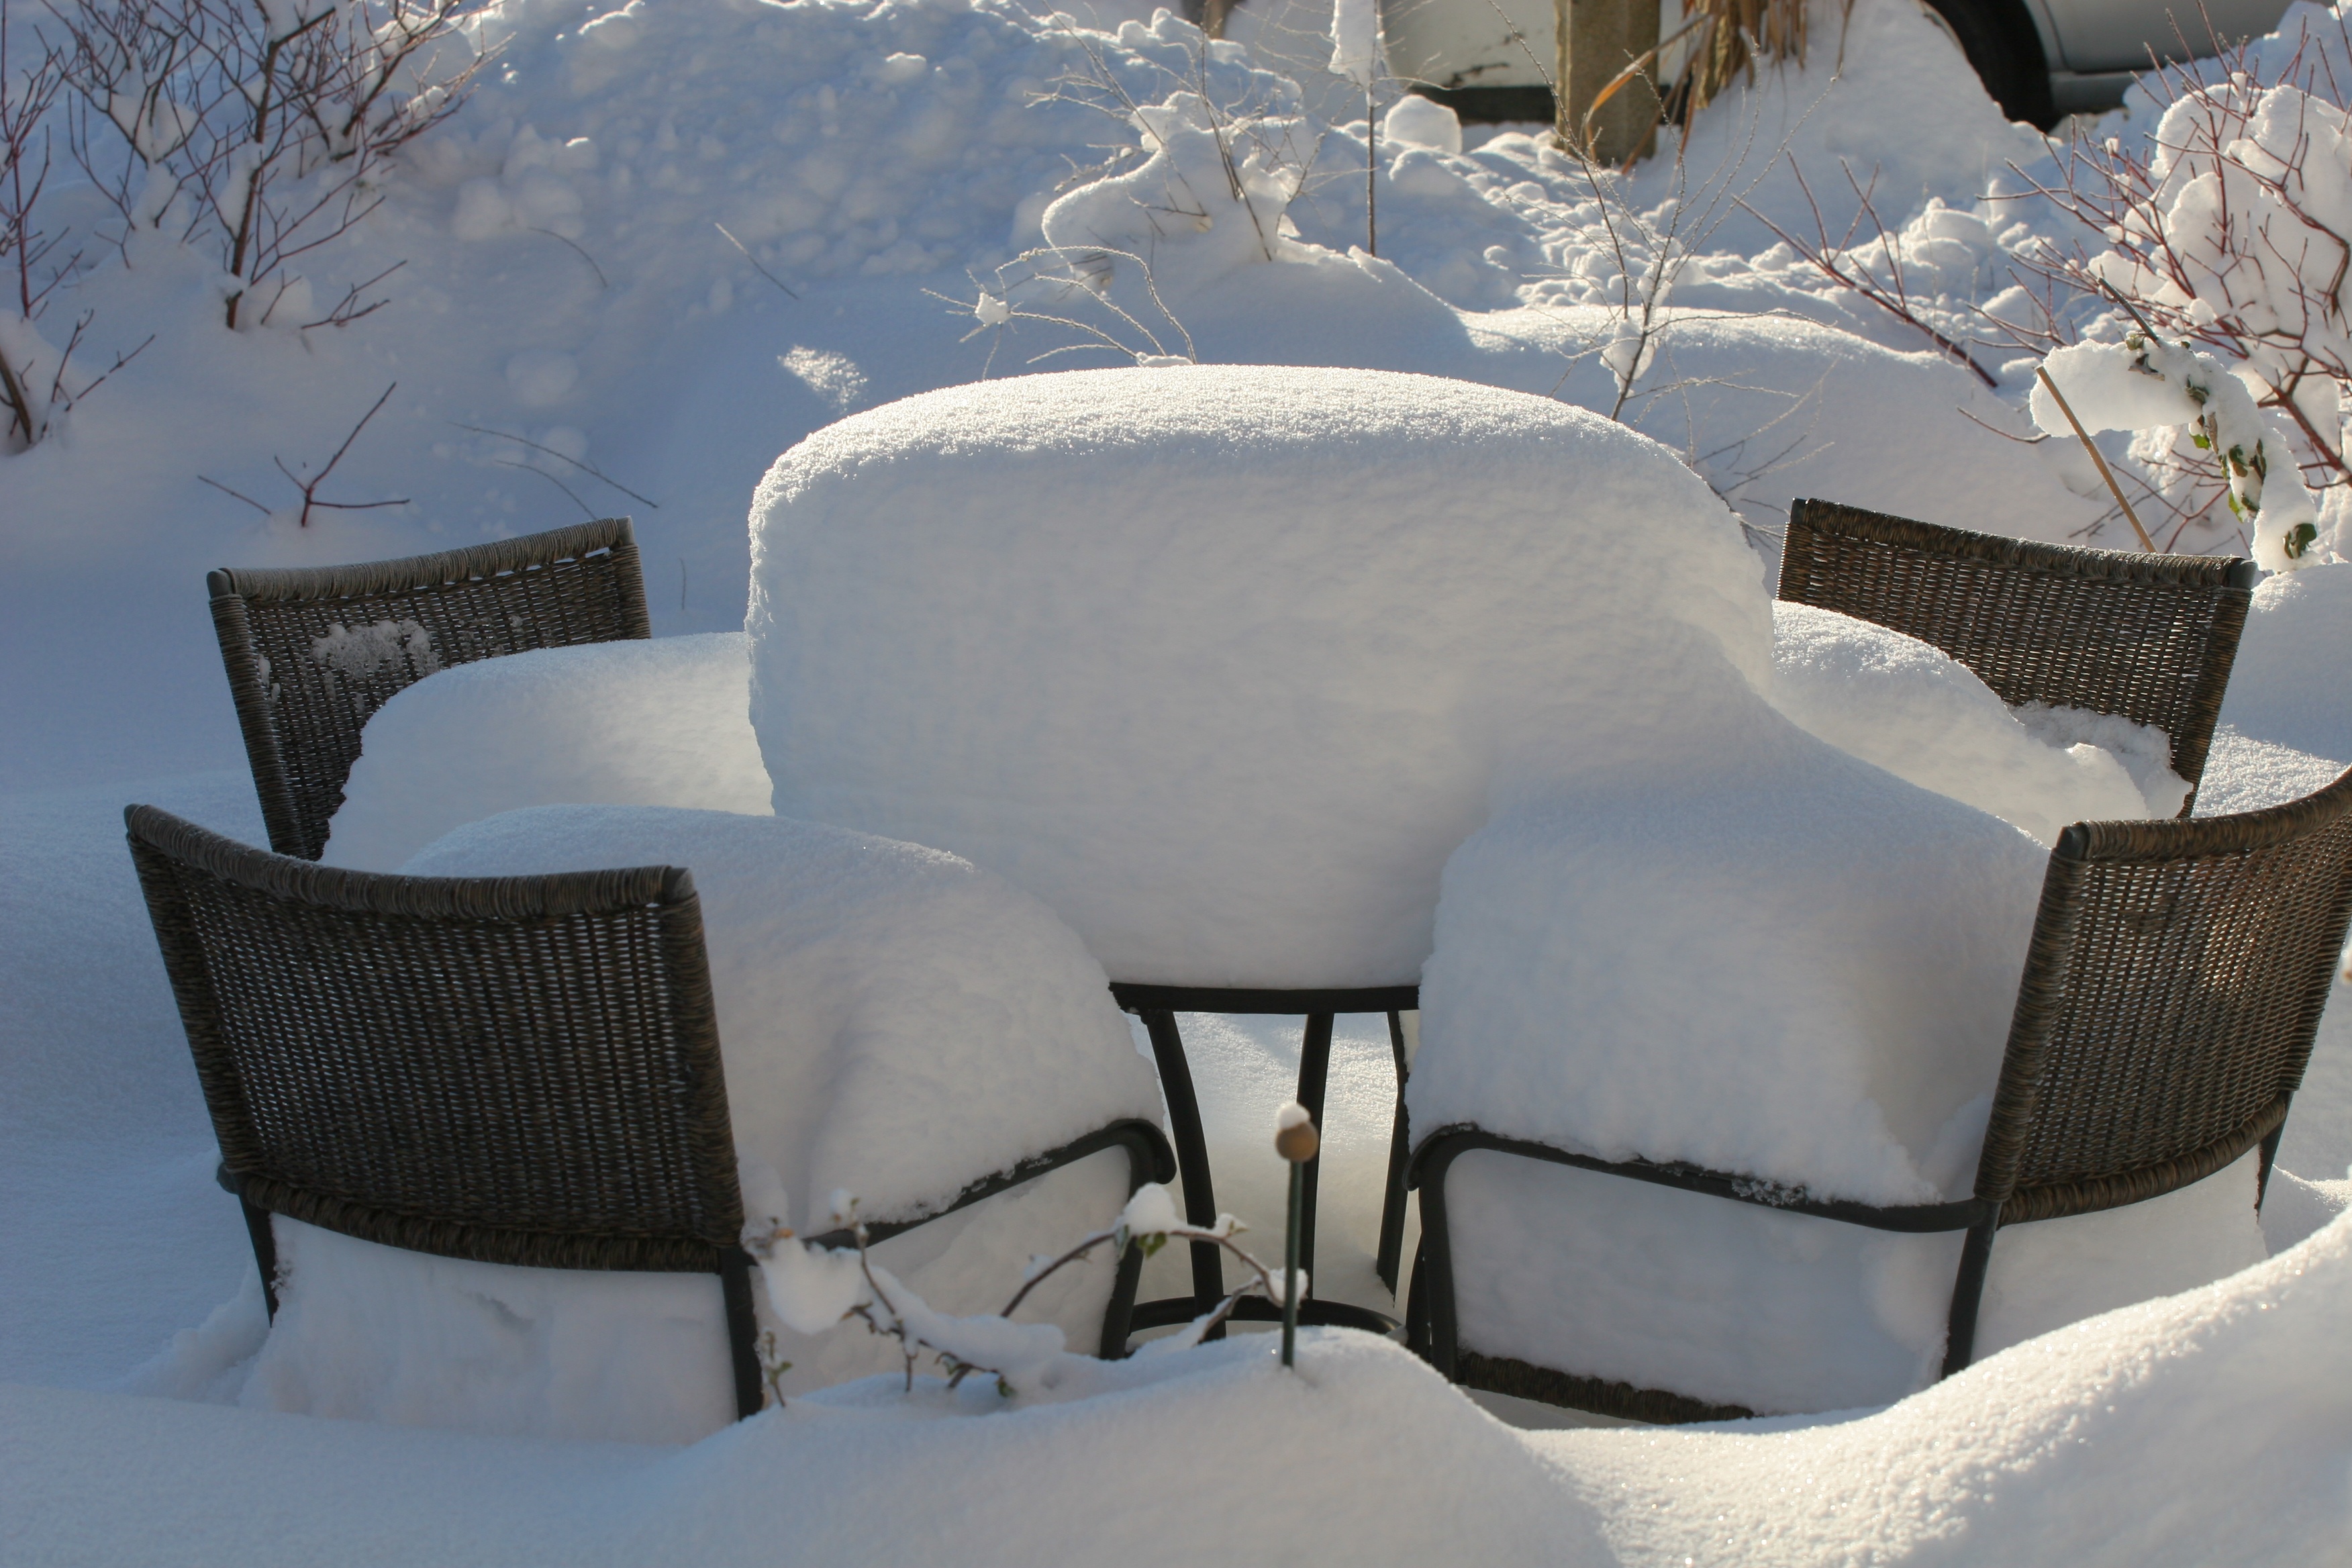
snow, cold, winter, white, frost, weather, furniture, season, snowdrift, freezing